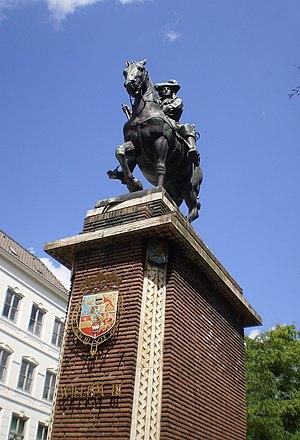
Cet article recense les statues équestres aux Pays-Bas.